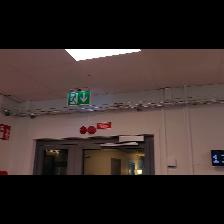
Label: NonHuman